Sketches of the Ancient History of the Six Nations

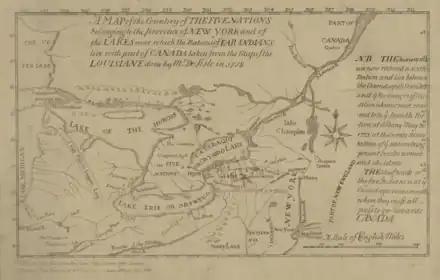
Map of the Five Nations (1730)

Once they all spoke one language, but now their languages were different. The Holder of the Heavens returned and organized them into a confederacy, the Ggo-nea-seab-neh (Long House), composed of the five families: Tea-kaw-reh-ho-geh (Mohawks), New-haw-teh-tah-go (Oneidas), Seuh-nau-ka-ta (Onondagas), Sho-nea-na-we-to-wah (Cayugas) and Te-hoo-nea-nyo-hent (Senecas); later, the Kau-tan-oh-akau (Tuscaroras) joined the confederacy. Another divine agent visited the confederacy, imparting lessons in reason and morality and "seeds for corn, beans, squashes, potatoes, and tobacco."